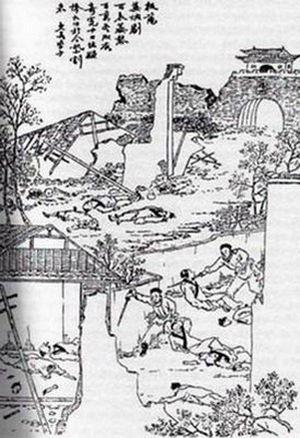
Le massacre de Yangzhou a eu lieu en 1645 à Yangzhou, en Chine, sous la dynastie Qing. Il ne doit pas être confondu avec celui qui a eu lieu dans la même ville en 760, durant la révolte d'An Lushan.